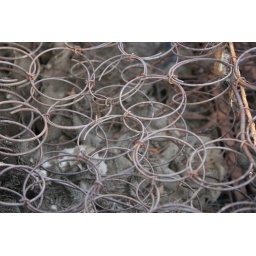
seat springs in a rusted old car in silver plume, colorado.